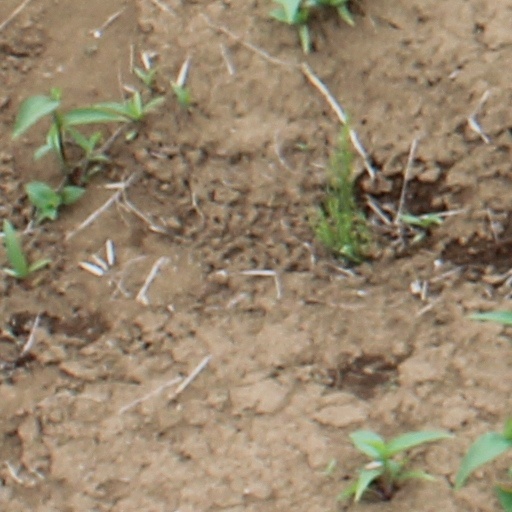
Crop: wheat